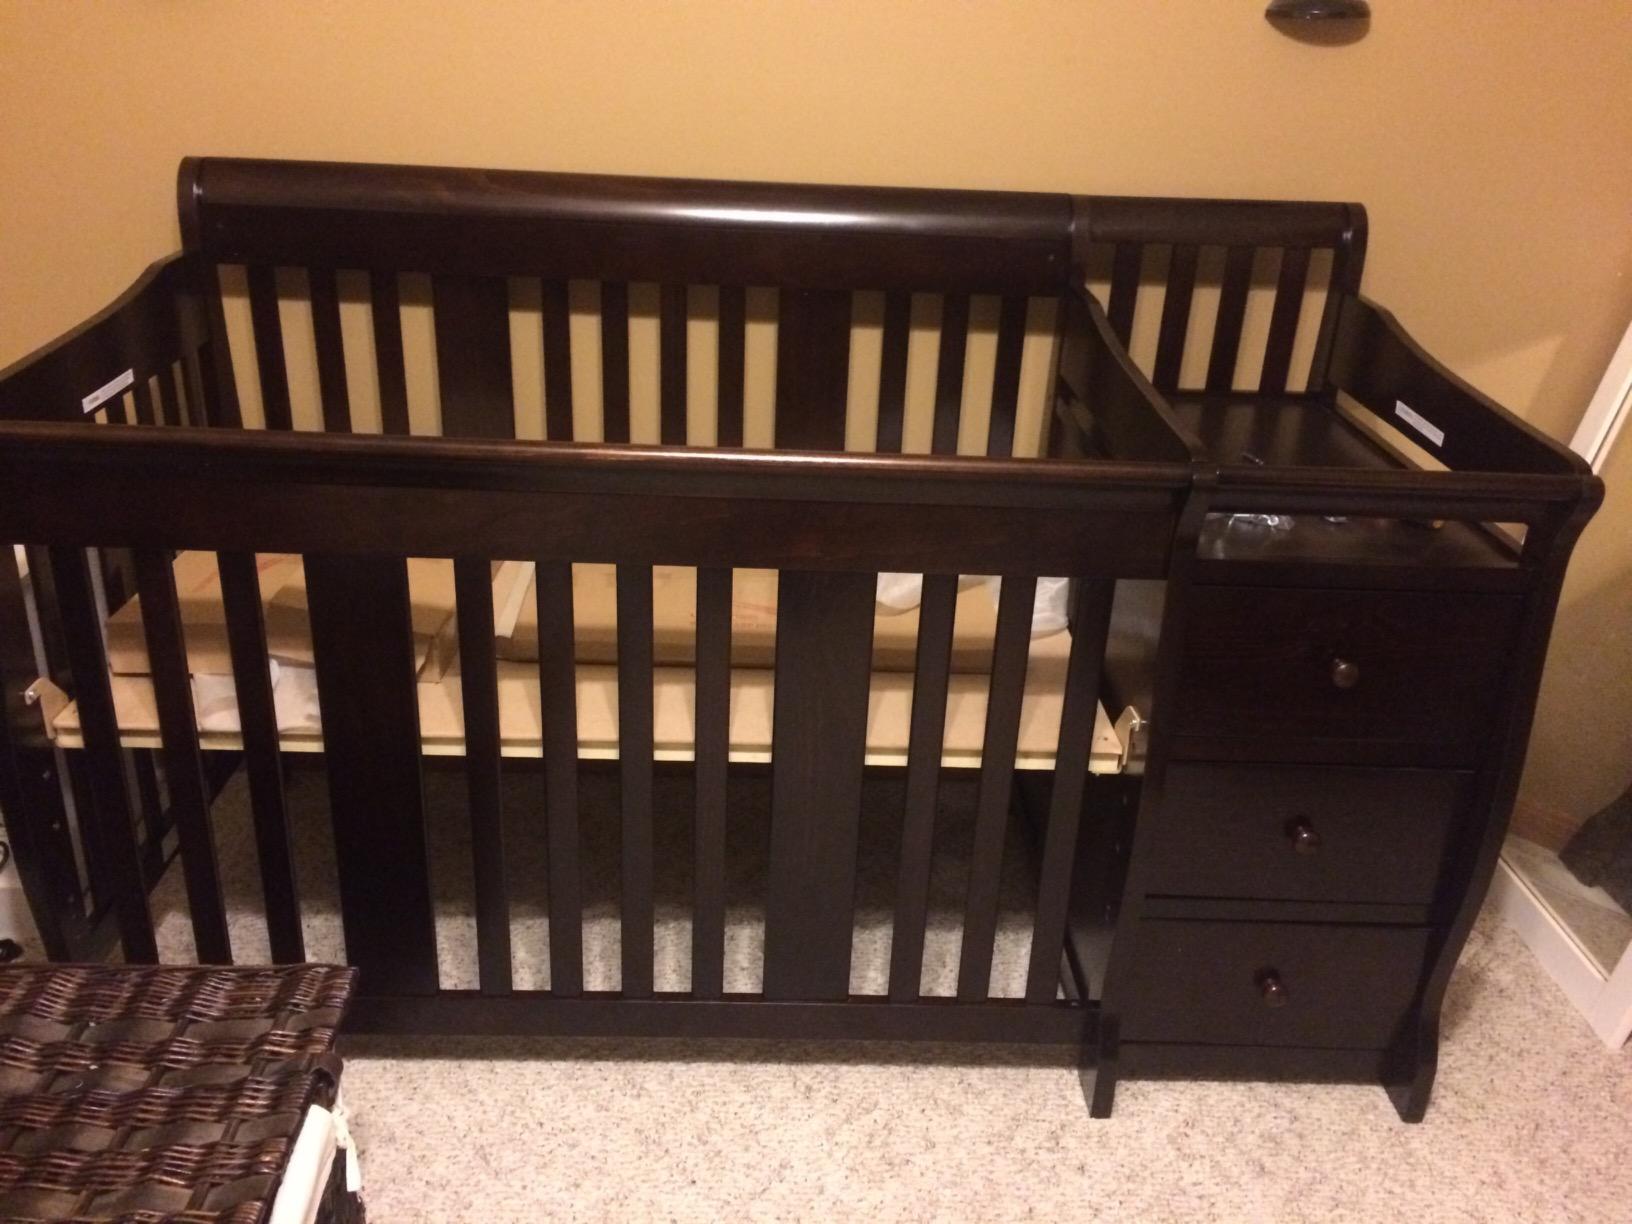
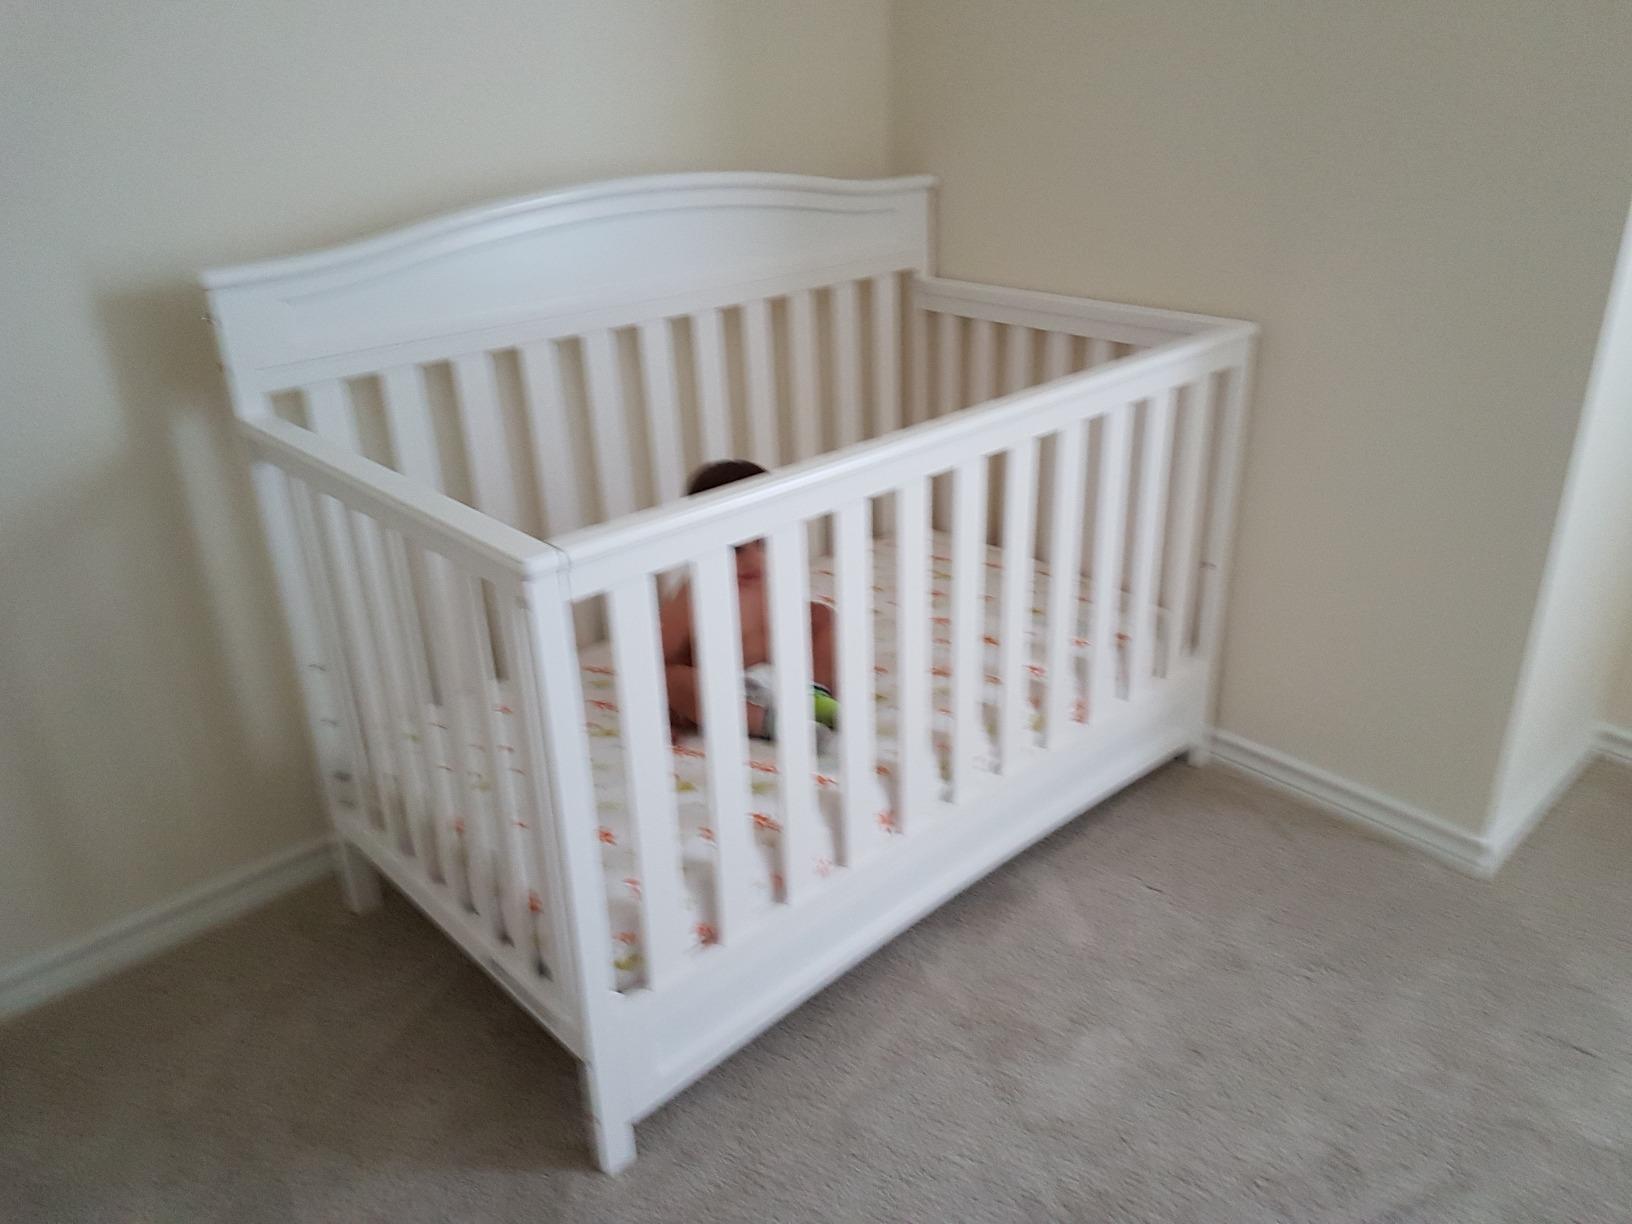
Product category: products_crib
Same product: no